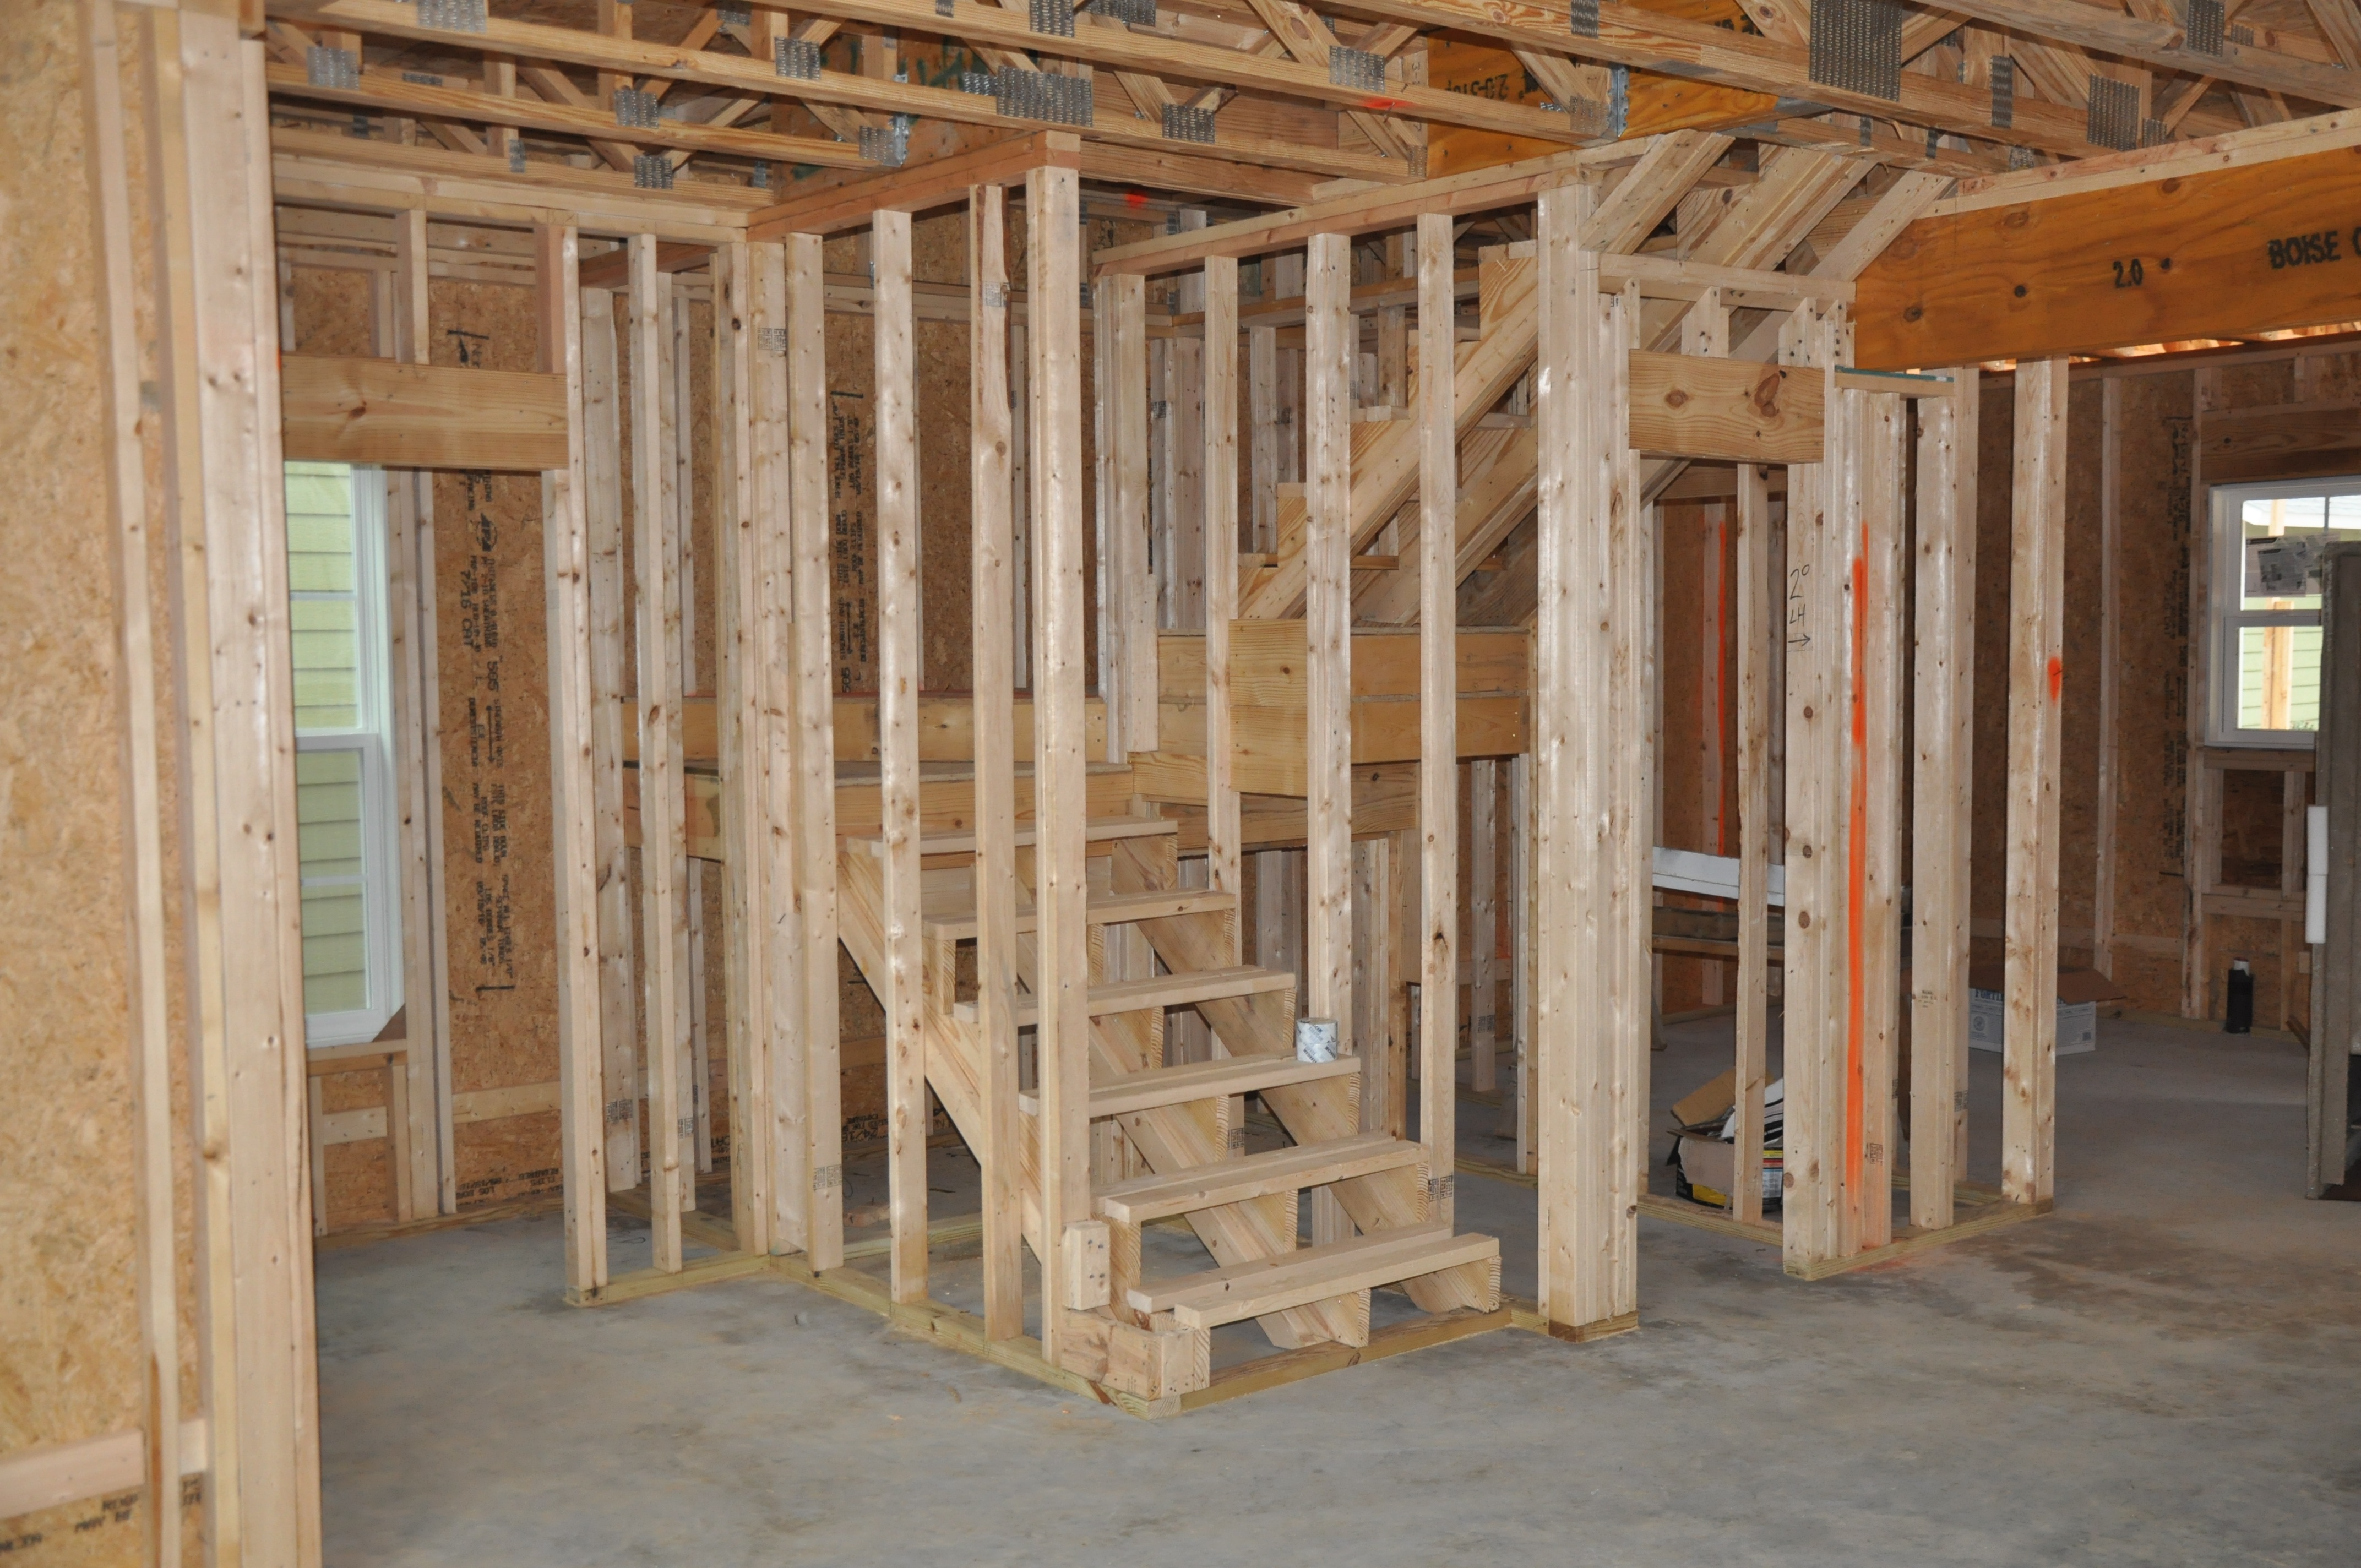
structure, wood, floor, barn, home, wall, shed, beam, construction, property, basement, room, lumber, stall, build, log cabin, brickwork, framing, new construction, timbers